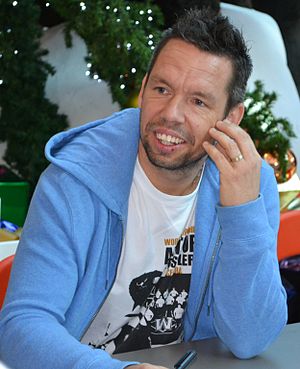
Pavel Horváth
Pavel Horváth er en tjekkisk tidligere fodboldspiller. Han spillede gennem karrieren 19 kampe for det tjekkiske landshold.